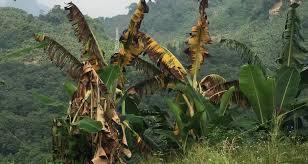
Mti ya ndizi yenye majaniyalikauka au kuanguka unayo onekana kama imeadhiriwa na joto kali au ukame .